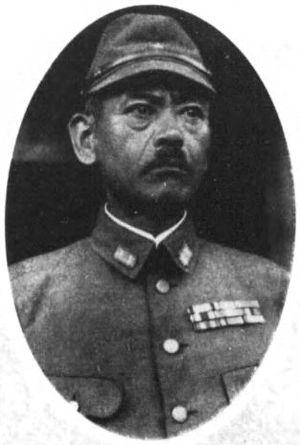
La bataille de Khalkhin Gol, quelquefois orthographiée Halhin Gol ou Khalkhyn Gol, aussi appelée incident de Nomonhan par les Japonais, est un incident de frontière qui opposa l'Union soviétique à l'Empire du Japon du 11 mai au 16 septembre 1939.
Rippei Ogisu est un lieutenant-général japonais né le 24 janvier 1884 dans la préfecture d'Aichi et mort le 22 décembre 1949. Il a commandé la 6ᵉ armée lors de la bataille de Khalkhin Gol.